Mus, Gard

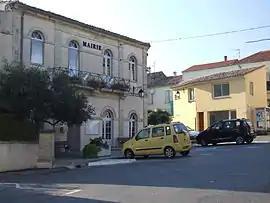
Town hall

Mus is a commune in the Gard department in southern France.